Joseph Victor von Scheffel

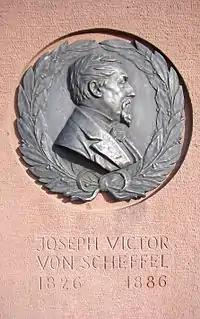
Memorial to von Scheffel in the Heidelberg Castle Court Garden (Hortus Palatinus)

Returning home in 1853 he found his parents more than ever anxious that he should continue his legal career. But in 1854, defective eyesight incapacitated him; he quit the government service and took up his residence at Heidelberg, with the intention of preparing himself for a post on the teaching staff of the university. His studies were, however, interrupted by eye disease, and in search of health he travelled to Switzerland and took up residence at Lake Constance, and elaborated the plan of his famous historical romance "Ekkehard" (1855); (Eng. translation by Sofie Delffs, Leipzig, 1872). Part of this work was later used by Max Bruch as the libretto for his cantata "The Lay of the Norsemen". The first ideas for this work he got from the "Monumenta Germaniae Historica". "Ekkehard" was almost as popular than the "Trompeter von Säkkingen". In 1901 it reached the 179th edition.